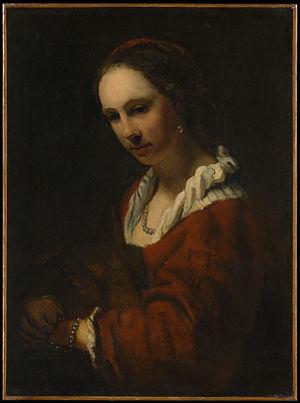
Benjamin Altman est un entrepreneur américain originaire de New York, un important collectionneur d'art et notamment de peintures anciennes.